Shui Pin Tsuen

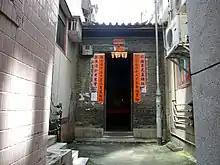
Village shrine of Shui Pin Tsuen.

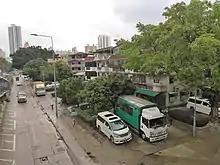
View of Shui Pin Tsuen from Castle Peak Road.

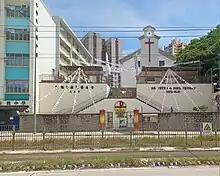
S.S. Peter and Paul Church at No. 201 Castle Peak Road, across the road from Shui Pin Tsuen.

Shui Pin Tsuen is a village in Wang Chau, Yuen Long District, Hong Kong.